Audubon, Pennsylvania

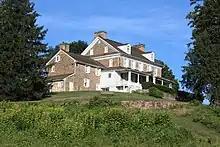
Mill Grove

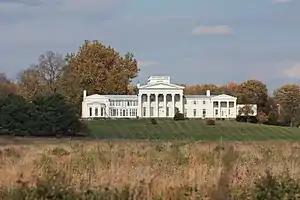
Fatland Hall

Audubon lies on the north side of the Schuylkill River across from Valley Forge National Historical Park, and is situated about away from King of Prussia, one of the largest malls in the United States. Local landmarks include: